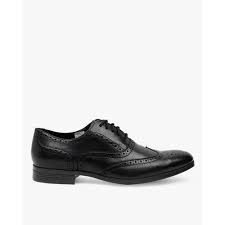
Label: Brogue